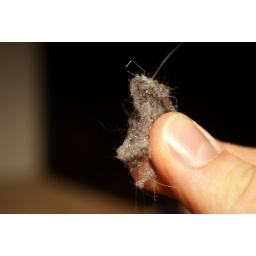
For macromondays 1/2This is my dirty little secret and its under my bed at the moment...